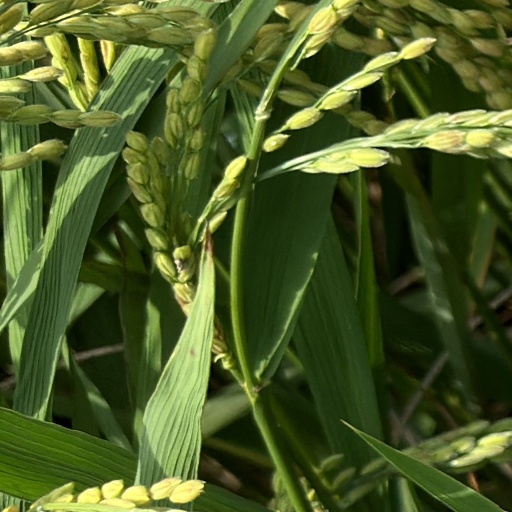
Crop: rice